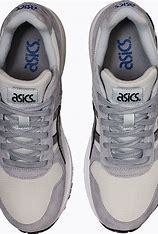
Brand: Asics
Model: Gt Ii